Game Genie

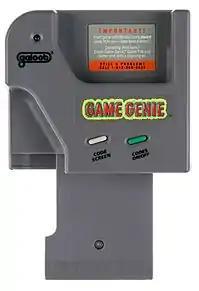
Game Genie for Game Boy

The Game Boy edition similarly has a slot for cartridges while itself needing to be inserted into the console's game slot. It has two face buttons for toggling codes on/off or to return to the code input screen. This edition also houses a compartment to contain a very small code booklet in the back.